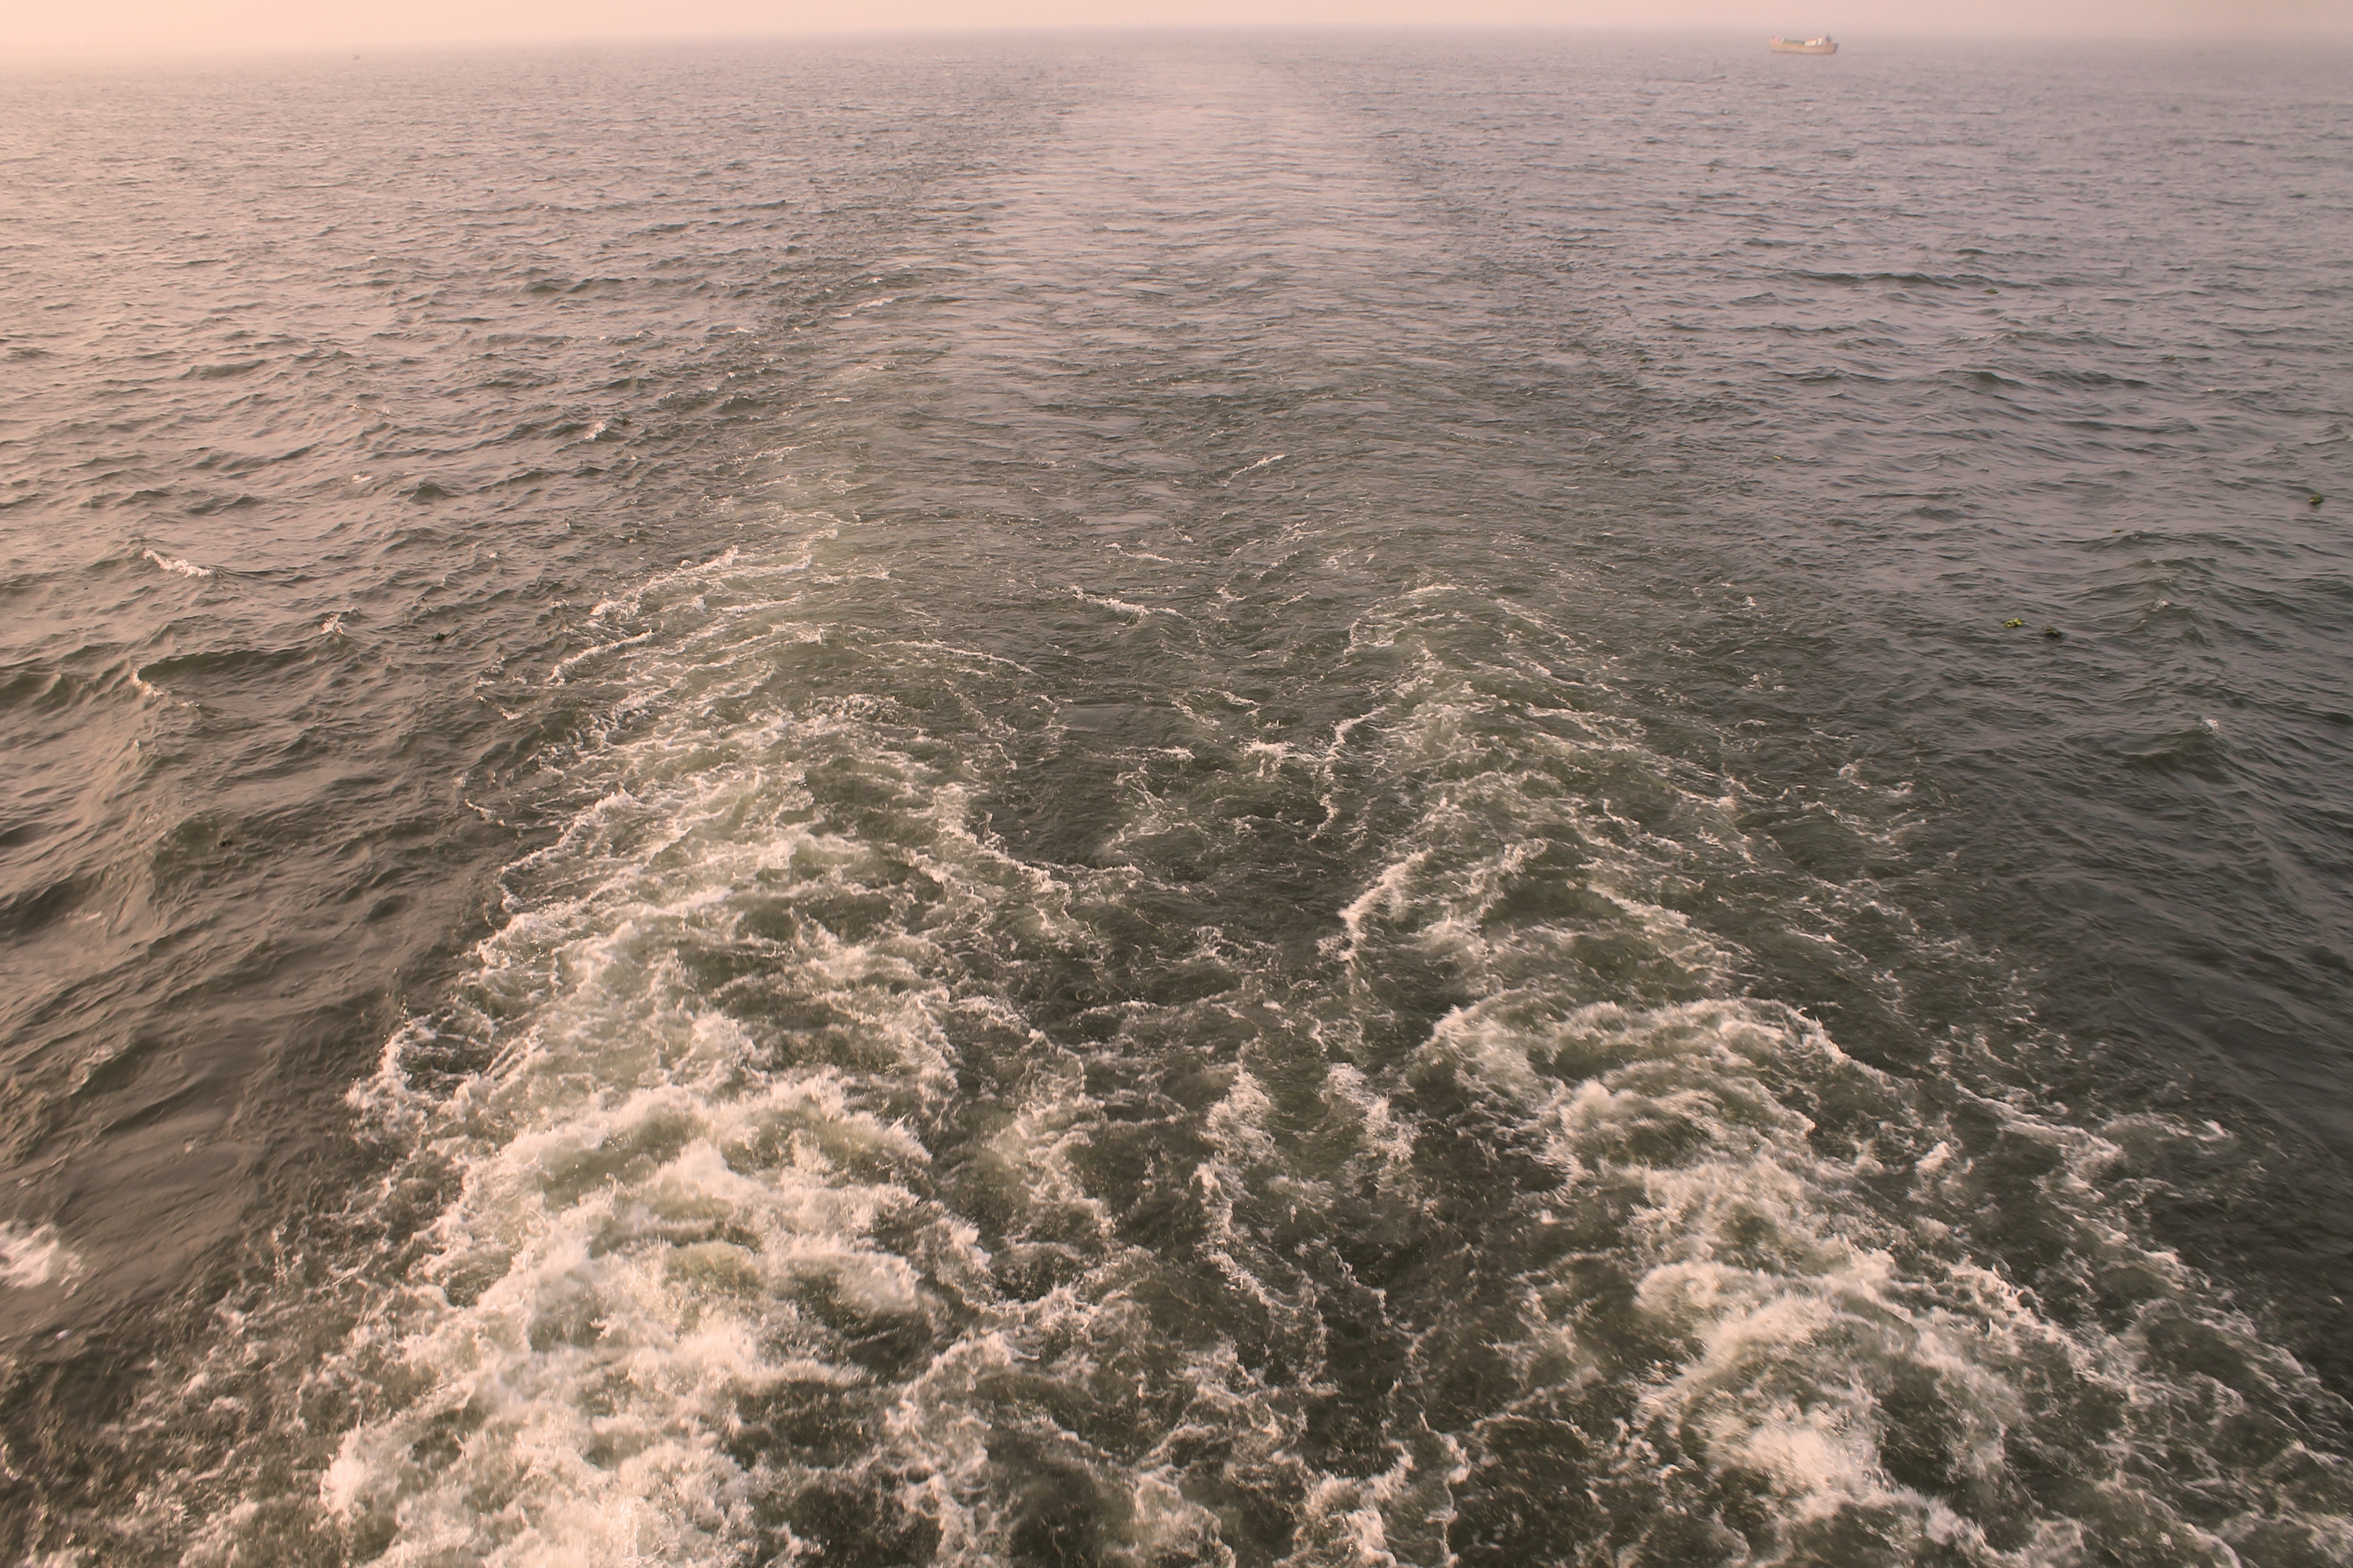
sea, coast, ocean, horizon, shore, wave, vehicle, cape, arctic ocean, aerial photography, atmosphere of earth, wind wave